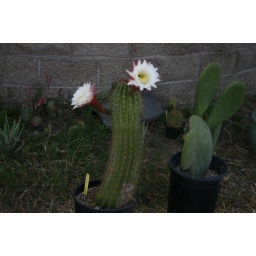
My largest pink backed white tricocerous in flower